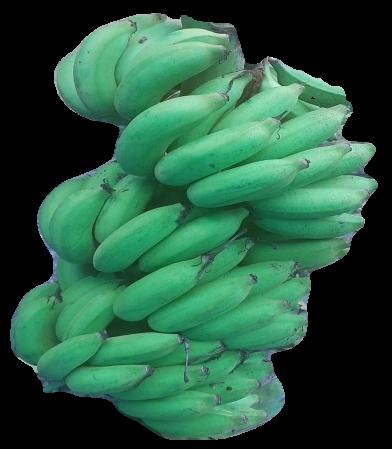
Variety: elakki-bale
Grade: grade2